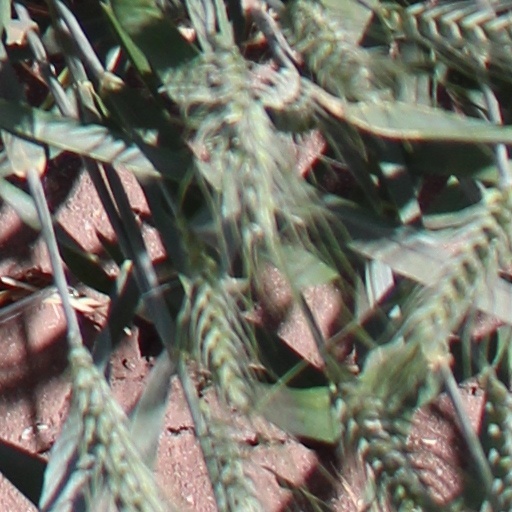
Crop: wheat